Auckland Airport Line

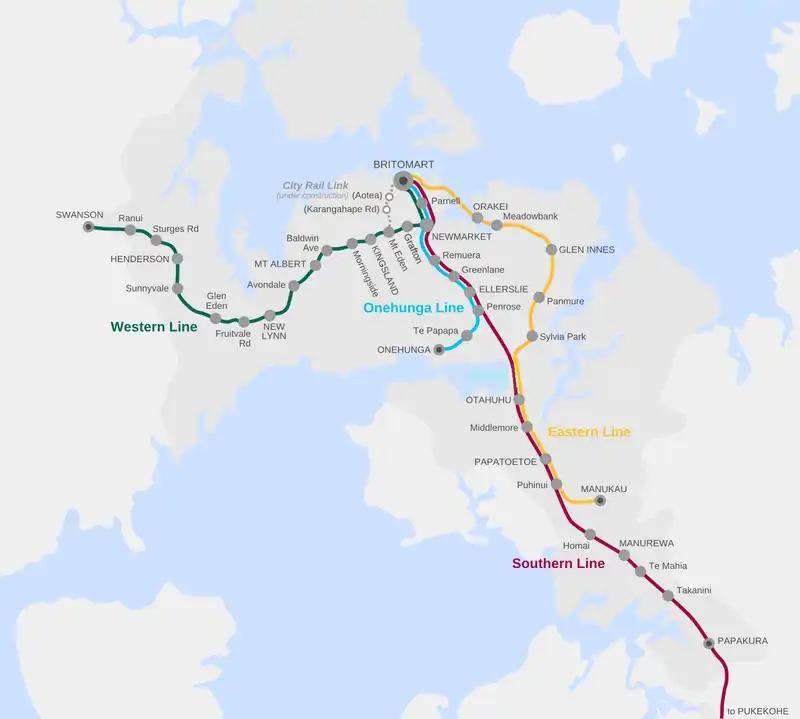
Current lines and active projects on the Auckland rail network as of . The Onehunga Branch is the section of the Onehunga Line between Penrose and Onehunga

The Auckland Airport Line is a proposed heavy rail line in Auckland, New Zealand, that would link Auckland Airport with the Auckland central business district via central isthmus suburbs.